Digambara monk

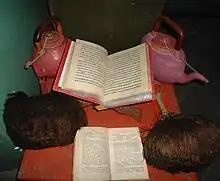
The Ascetic ("Sādhu") keeps with him a feather-whisk ("picchī") – implement of compassion, a water-pot ("kamaņdalu") – implement of purity, and scriptural treatise ("śāstra") – implement of knowledge.

In Jainism, those "śrāvakas" (householders) who wish to attain "moksha" (liberation) renounce all possessions and become an ascetic. According to the Jain text, "Dravyasamgraha":